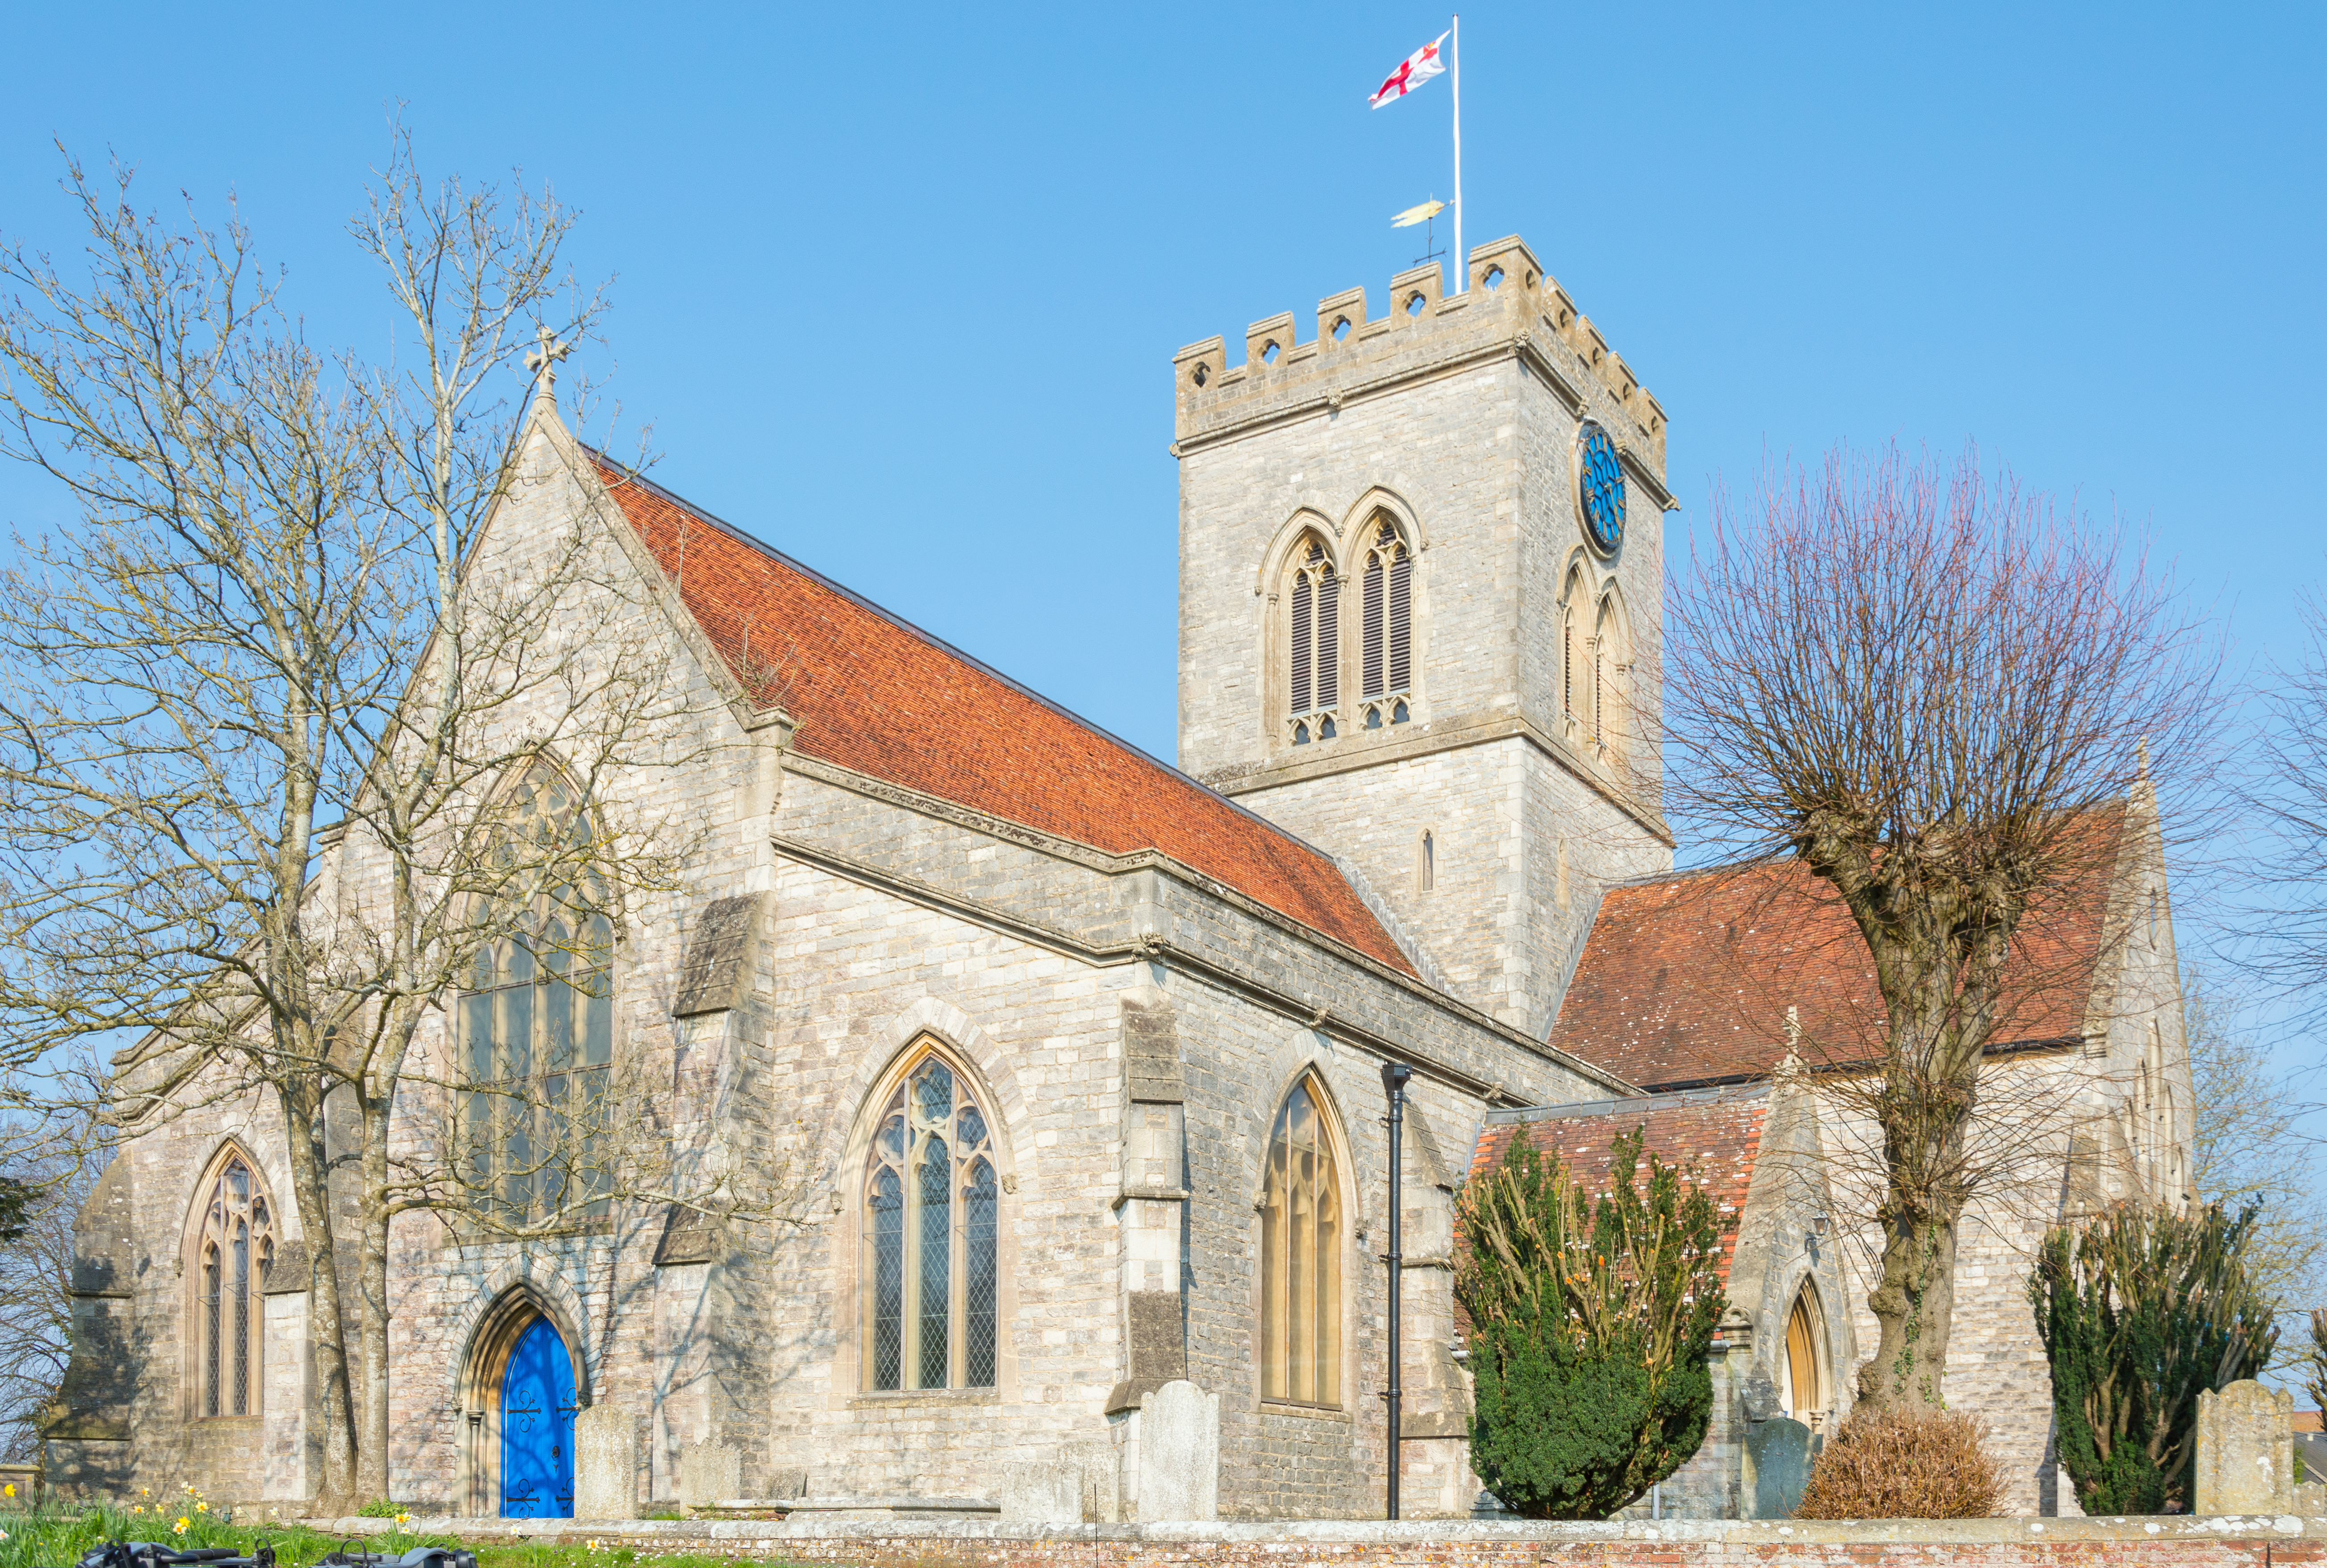
building, dslr, facade, church, cathedral, chapel, nikon, place of worship, bell tower, medieval architecture, steeple, monastery, synagogue, d3200, hampshire, ringwood, historic site, byzantine architecture, spanish missions in california